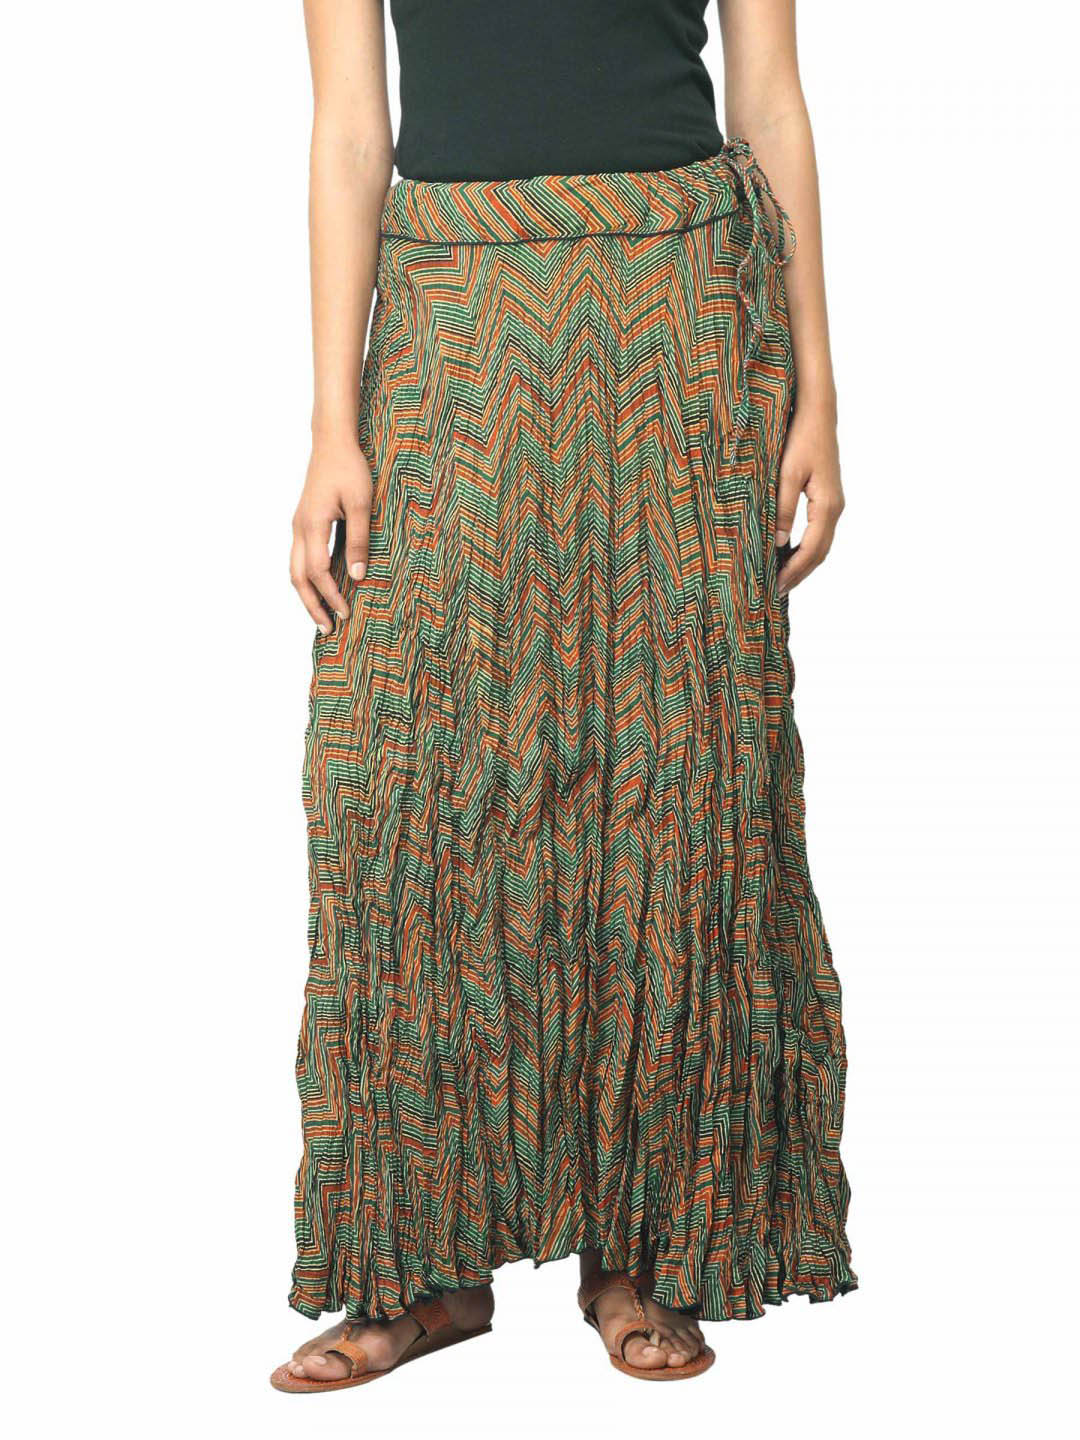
Fabindia Women Red Ghera Crinkle Skirt
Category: Apparel / Bottomwear / Skirts
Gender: Women
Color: Red
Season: Summer 2012
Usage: Ethnic